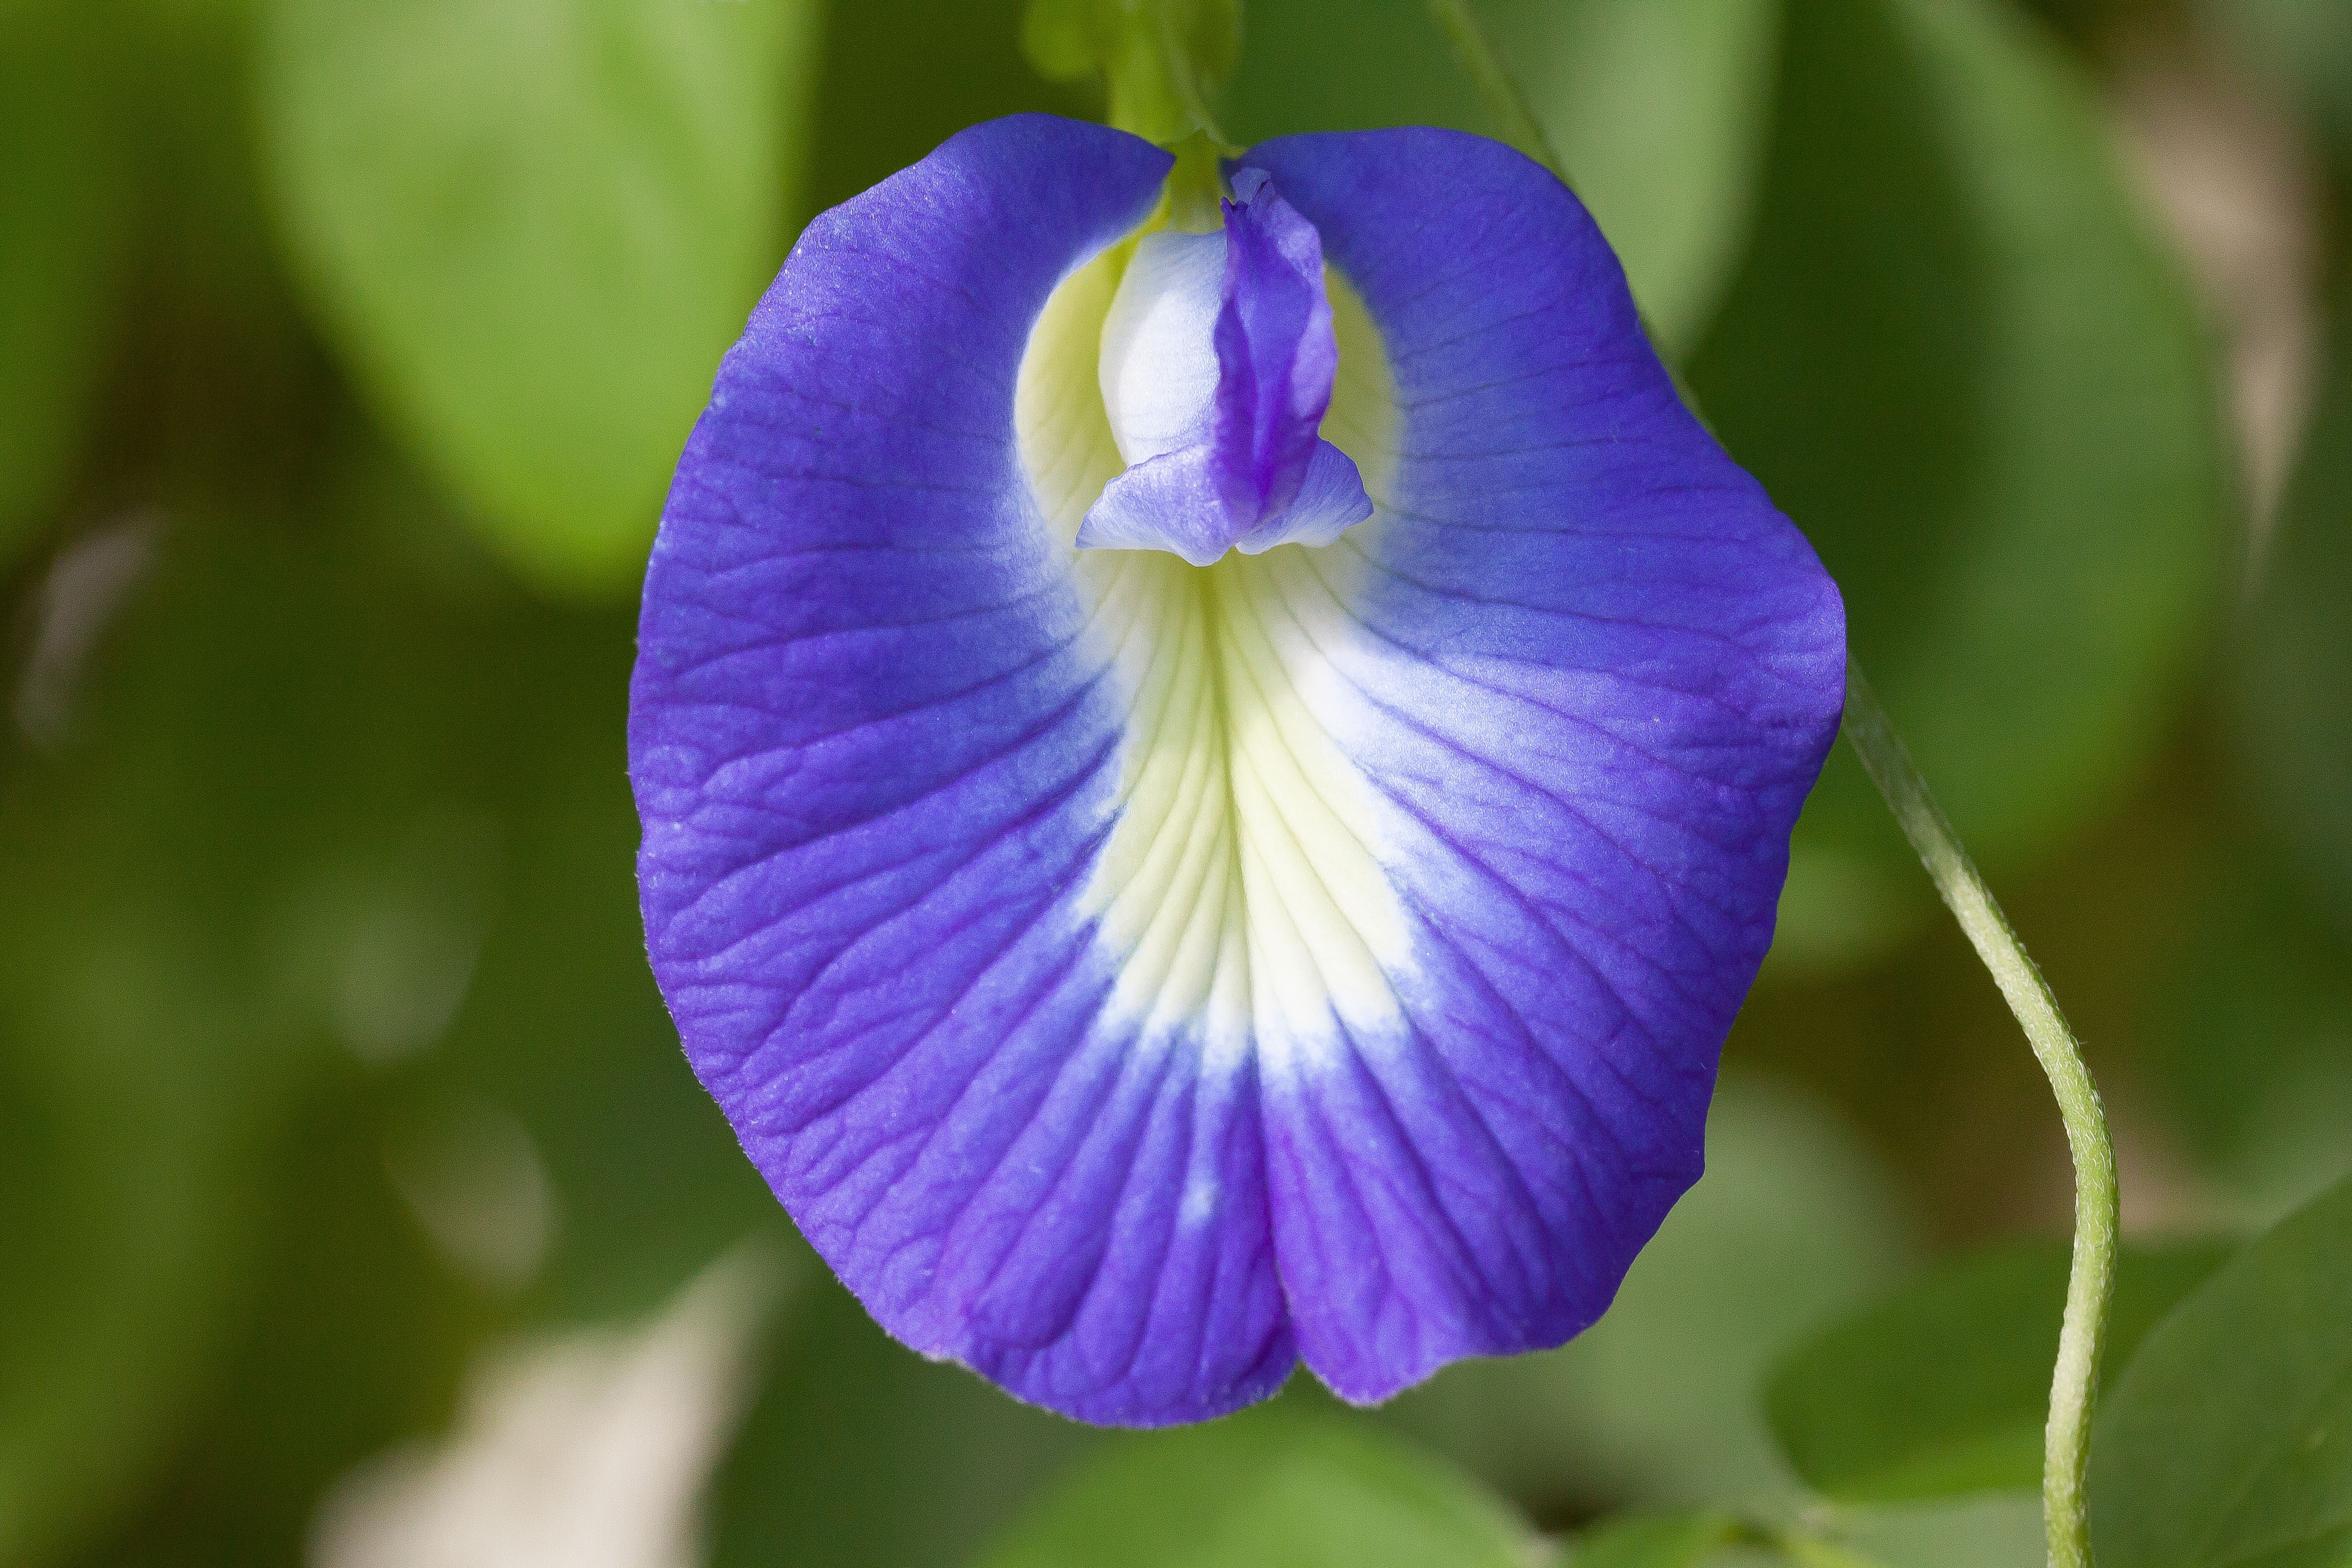
blossom, plant, white, flower, petal, bloom, green, macro, botany, blue, yellow, flora, wildflower, iris, eye, violet, viola, macro photography, pansy, flowering plant, fabaceae, faboideae, clitoria ternatea, plant stem, land plant, violet family, dayflower family, blue klitorie, climbing ornamental plant